Uprising of Ivaylo

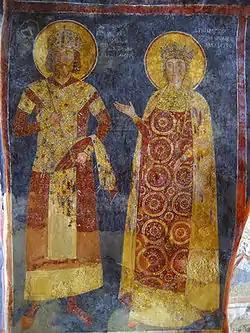
Emperor Constantine and Empress Irene, fresco from the Boyana Church

The internal political development and feudalisation of Bulgaria in the 13th century resulted in a rising number of serfs, as well as an increase in the power of the landed nobility. This led to aspirations for more self-rule among the most influential nobles. Many of them established semi-independent fiefdoms that nominally recognized the emperor in Tarnovo and greatly reduced the capacity of the central authorities to deal with external threats. In the second half of the 13th century, the peasantry was losing personal privileges to the benefit of the secular and religious feudal lords, which in turn reduced the peasants' income and opportunities, worsening their lives. In parallel, the inability of Constantine Tikh to end the constant Mongol incursions in the north-east of the country shattered the pillars of the state institutions in Dobrudzha and contributed to the outbreak of the uprising and its swift success. The Mongol raids were carried out by the semi-independent chief Nogai Khan, who was more powerful than the legitimate ruler of the Golden Horde, Mengu-Timur (r. 1266–1280), and ruled over the steppes of modern Moldova and Ukraine.